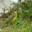
Label: bird